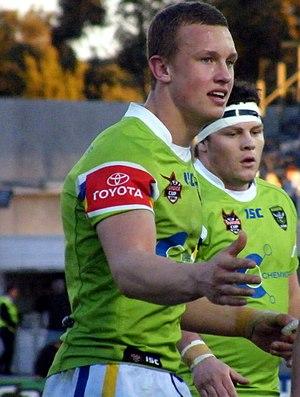
Jack Wighton, né le 4 février 1993 à Orange, est un joueur de rugby à XIII australien au poste d'ailier, centre, demi d'ouverture, demi de mêlée, arrière dans les années 2010. Il fait ses débuts en National Rugby League en 2012 avec les Raiders de Canberra. Il connaît également des sélections pour le State of Origin avec le Nouvelle-Galles du Sud à partir de 2019, ainsi que pour le City vs Country Origin.
La Clive Churchill Medal est une distinction récompensant l'homme du match de la finale de la National Rugby League. Créé en 1986, il récompense alors l'homme du match de la finale du New South Wales Rugby League entre 1986 et 1994, puis de la finale de l'Australian Rugby League entre 1995 et 1997 et enfin depuis 1998 de la National Rugby League. Le nom de la récompense « Clive Churchill » est en hommage à un grand joueur de rugby à XIII australien qui a joué pour les South Sydney Rabbitohs et les Kangaroos dans les années 1950. Le jury, qui décerne cette récompense, est composé de sélectionneurs de l'équipe nationale d'Australie.